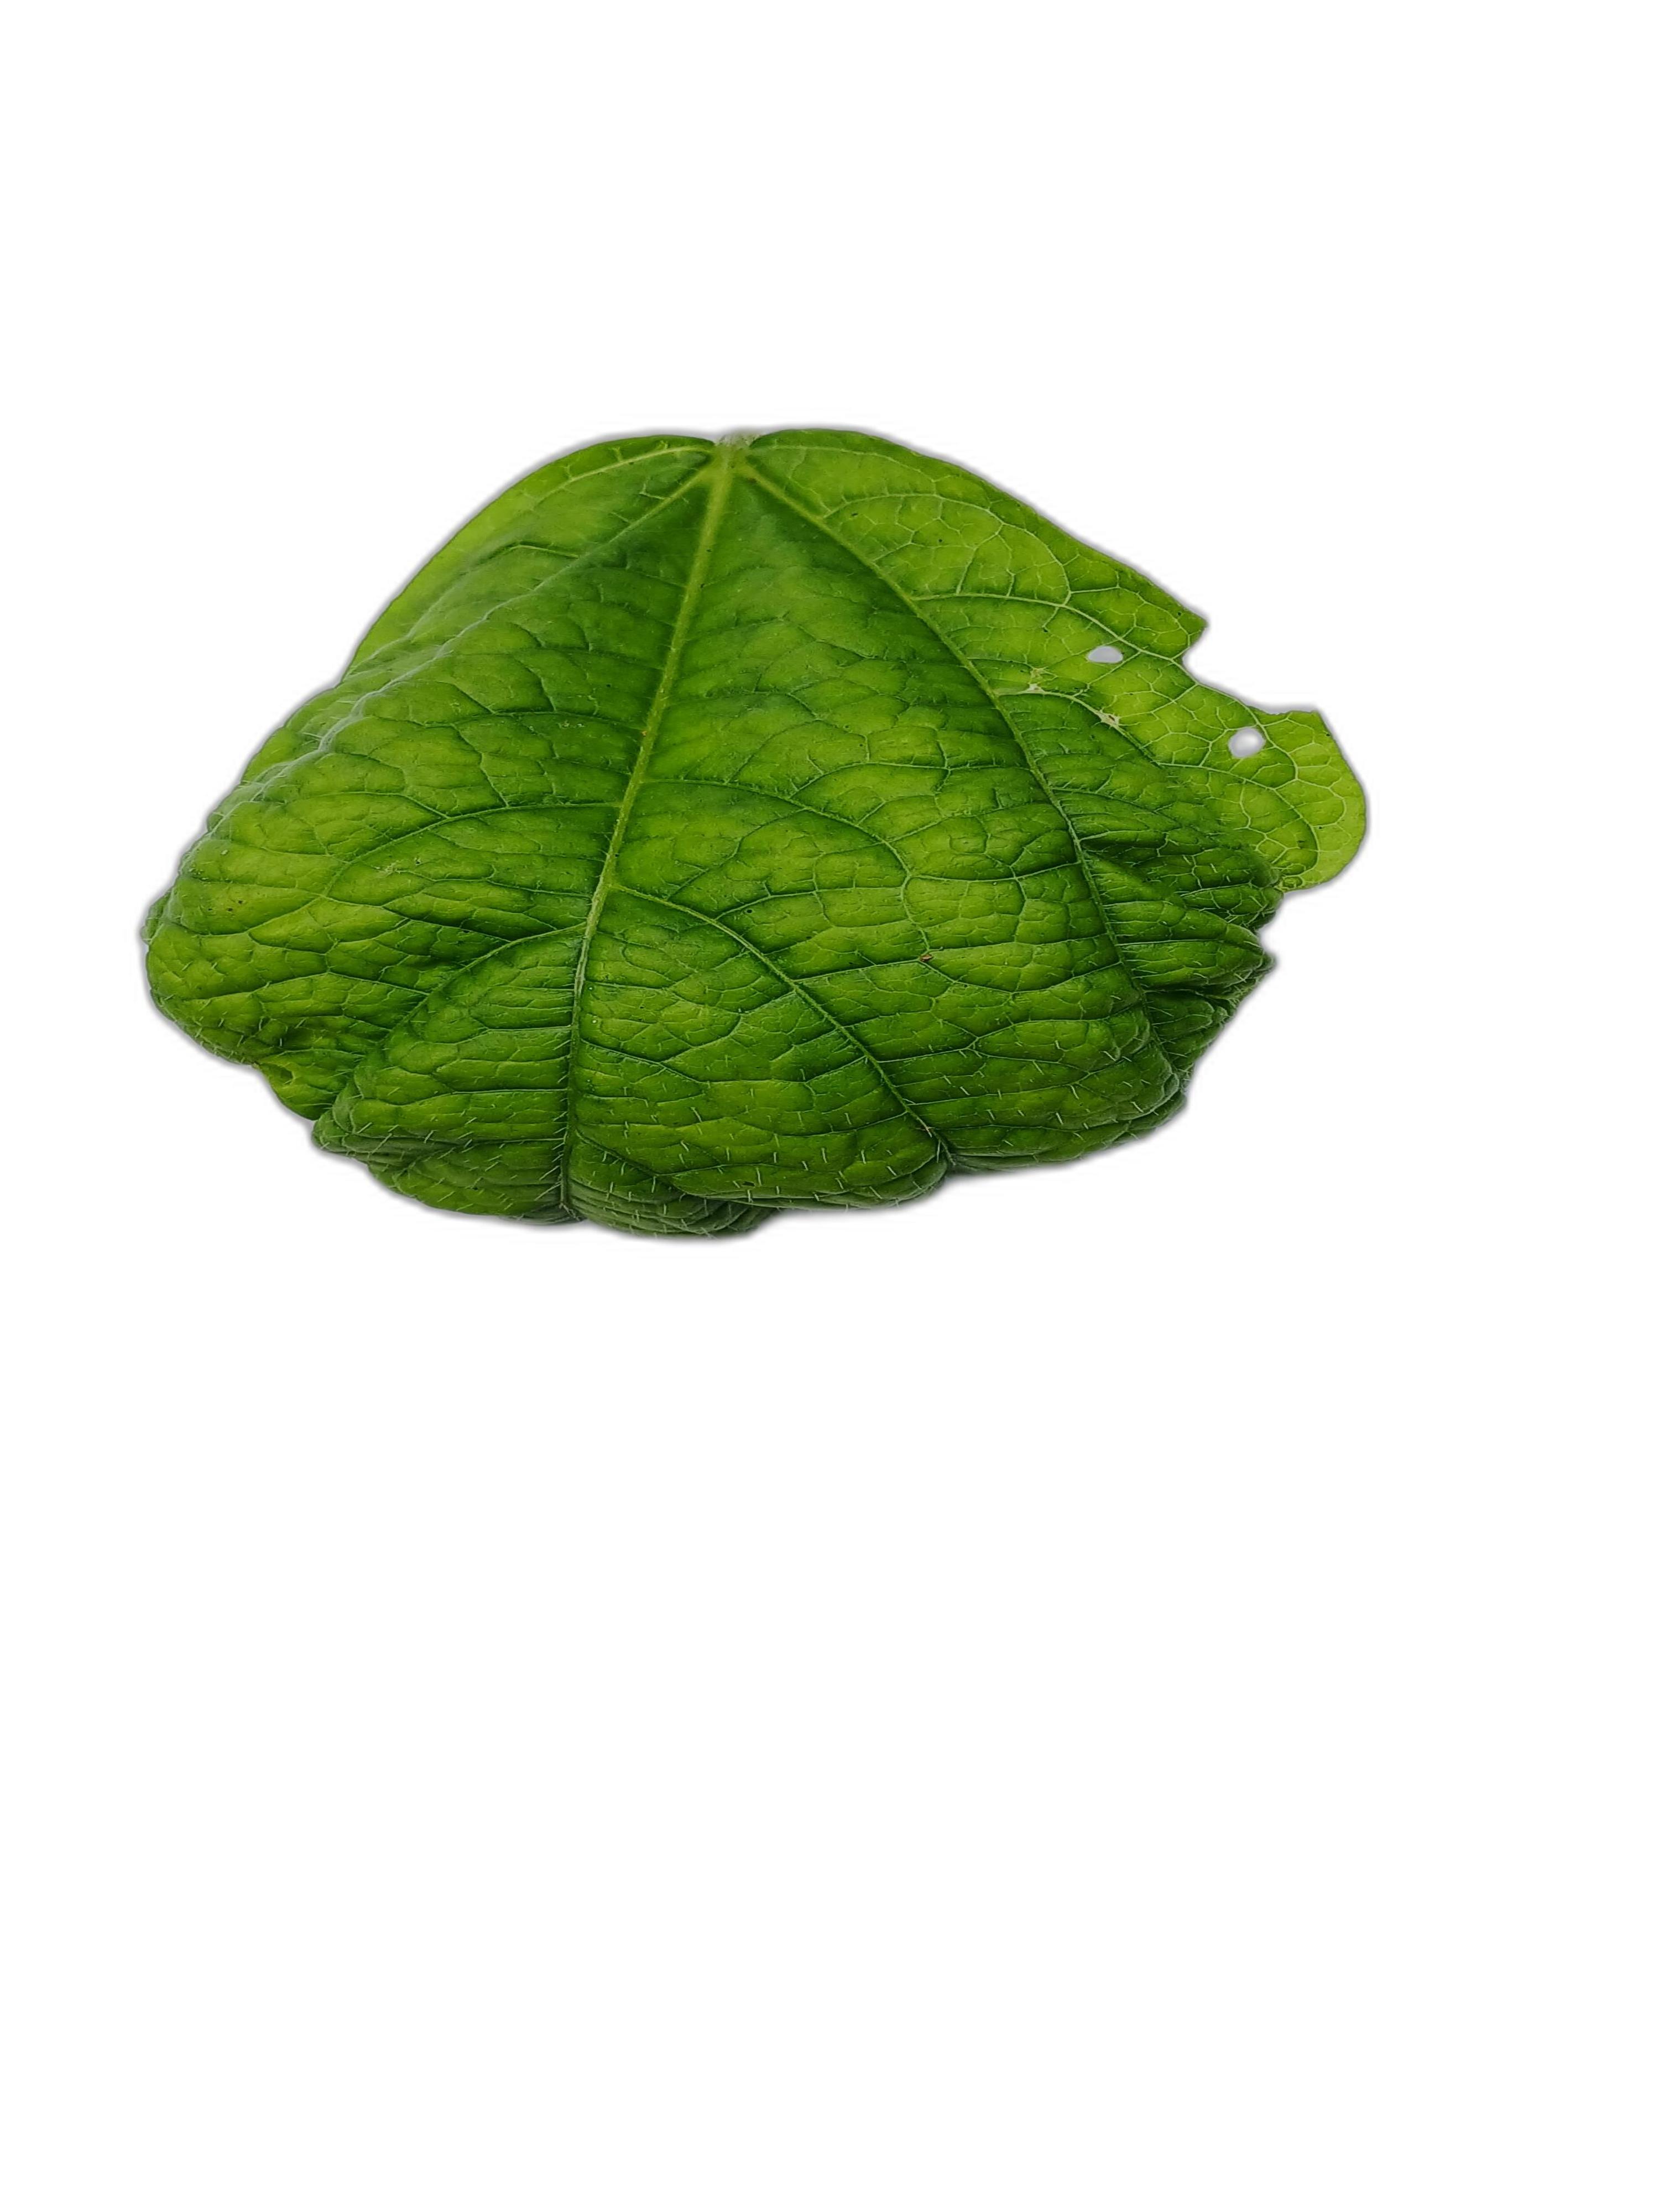
Label: Leaf Crinkle